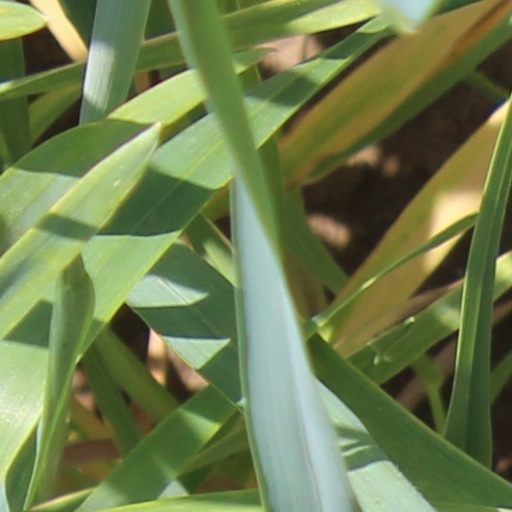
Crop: wheat